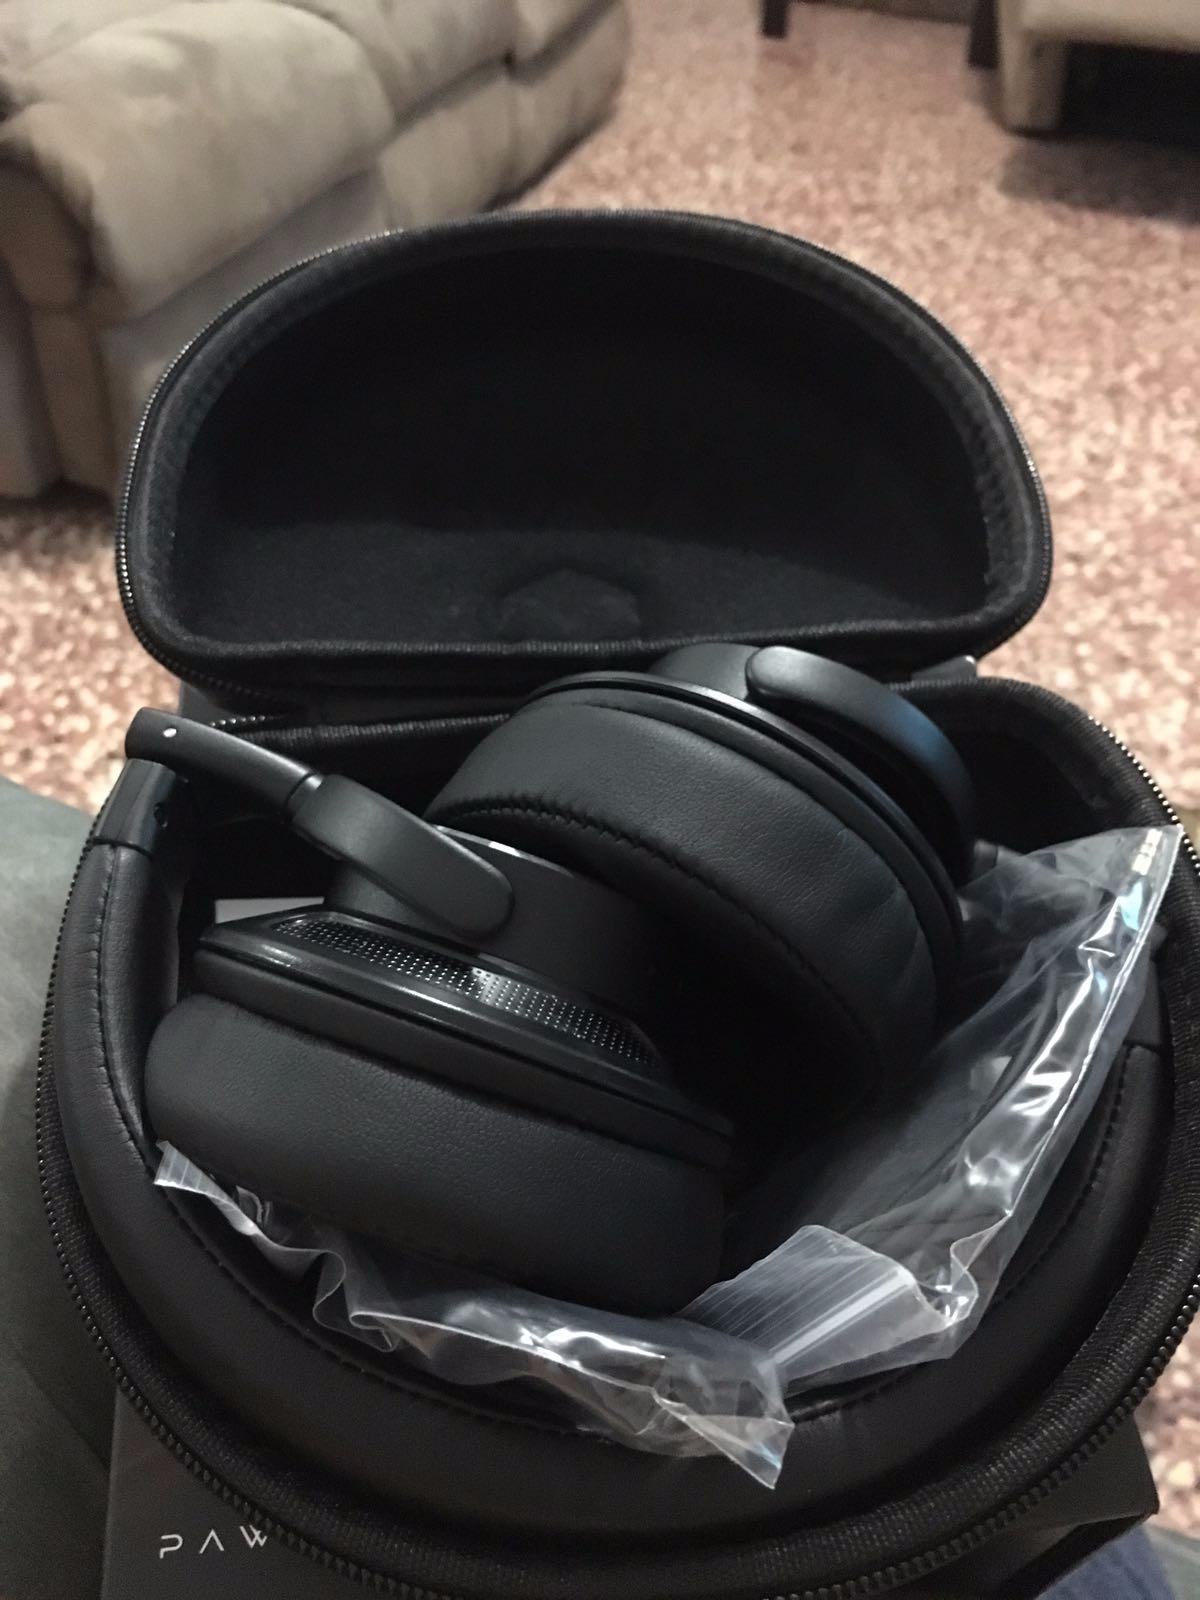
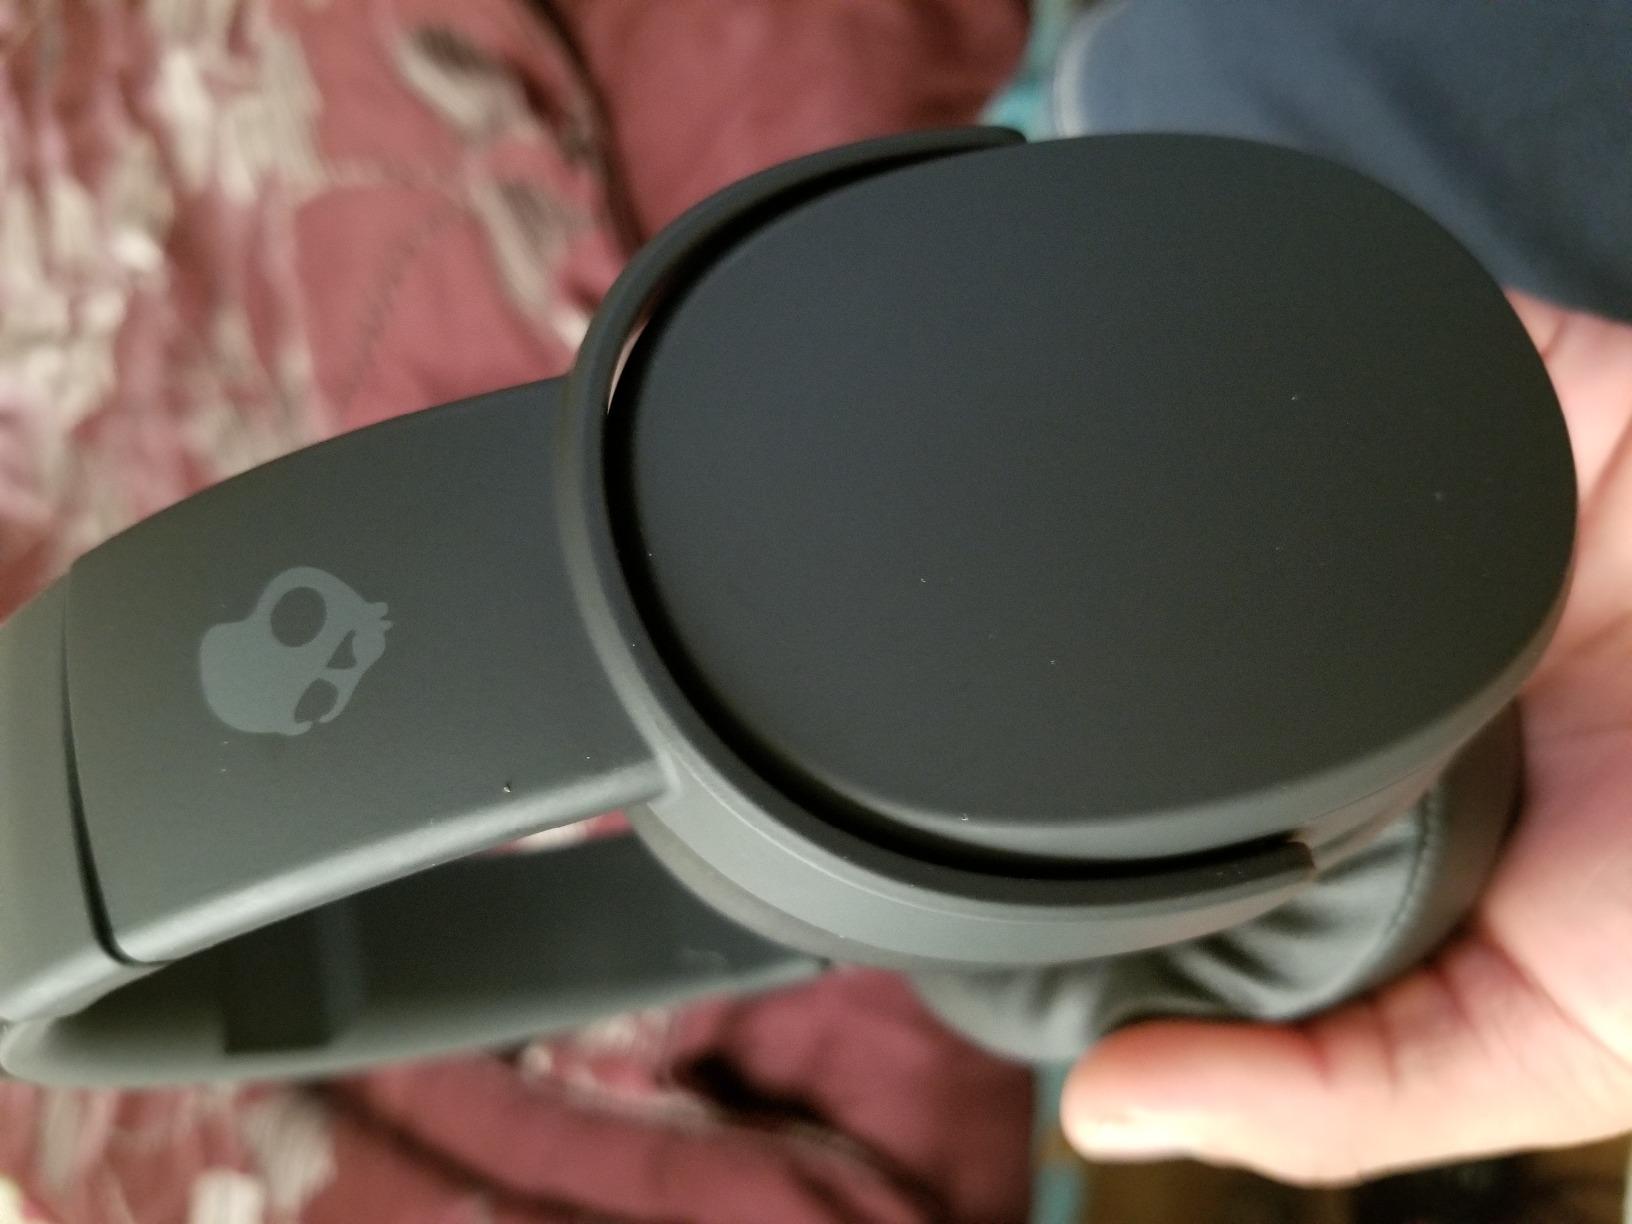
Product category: headphones
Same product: no